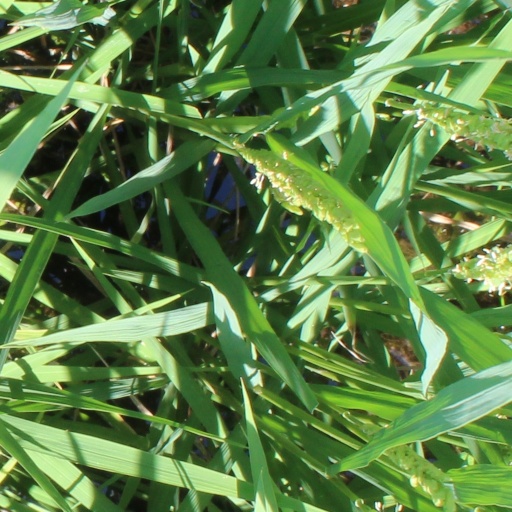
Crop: rice